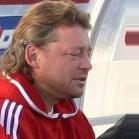
Age: 40